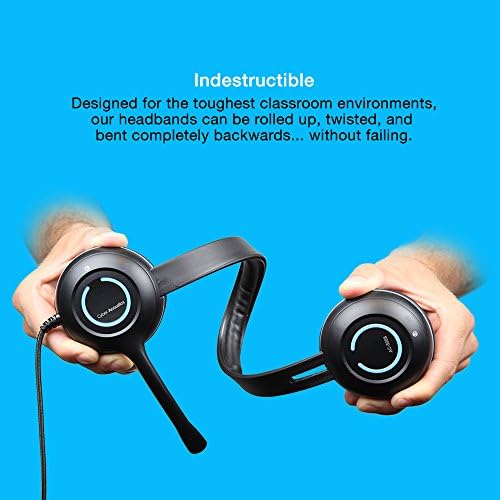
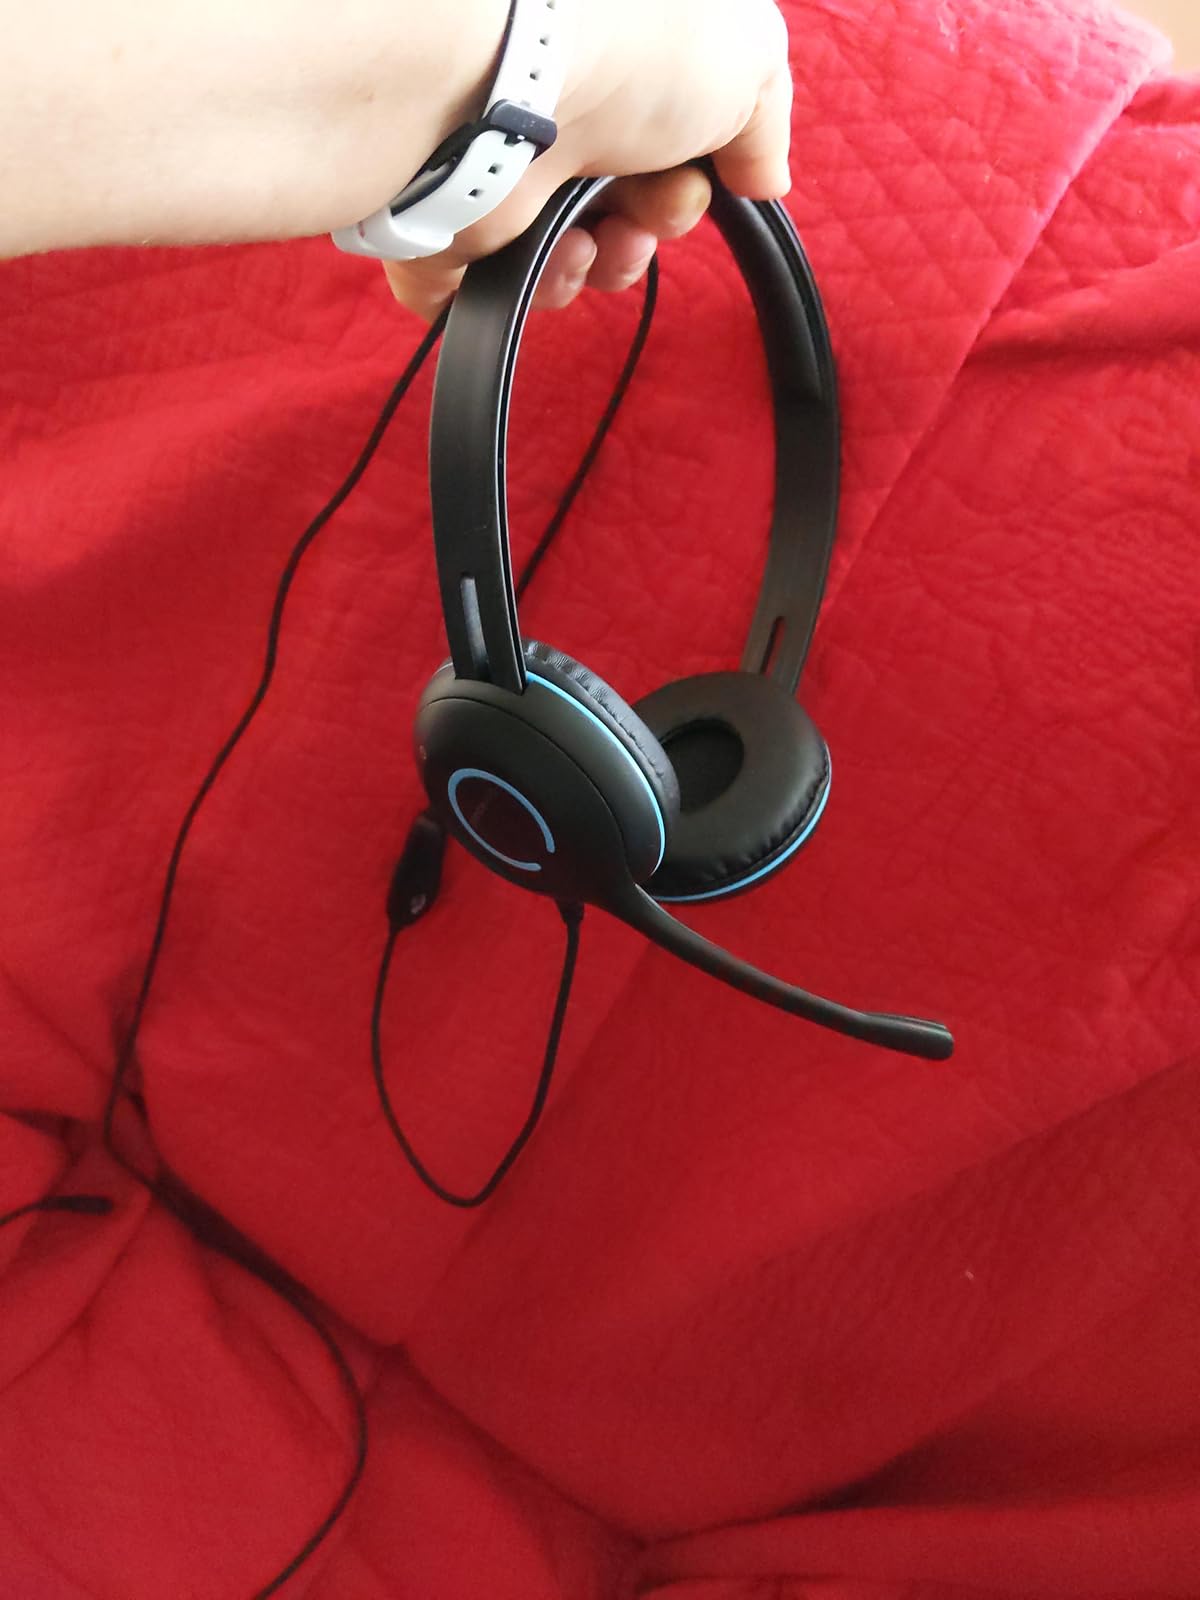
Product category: headphones
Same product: yes